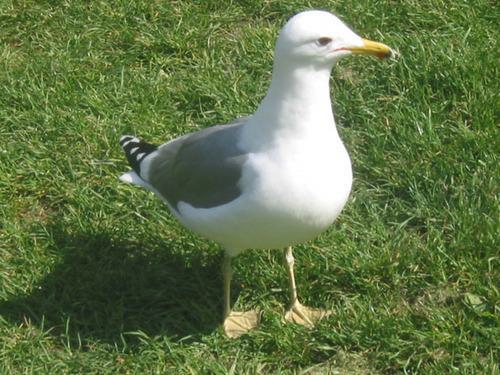
A photo of a california gull